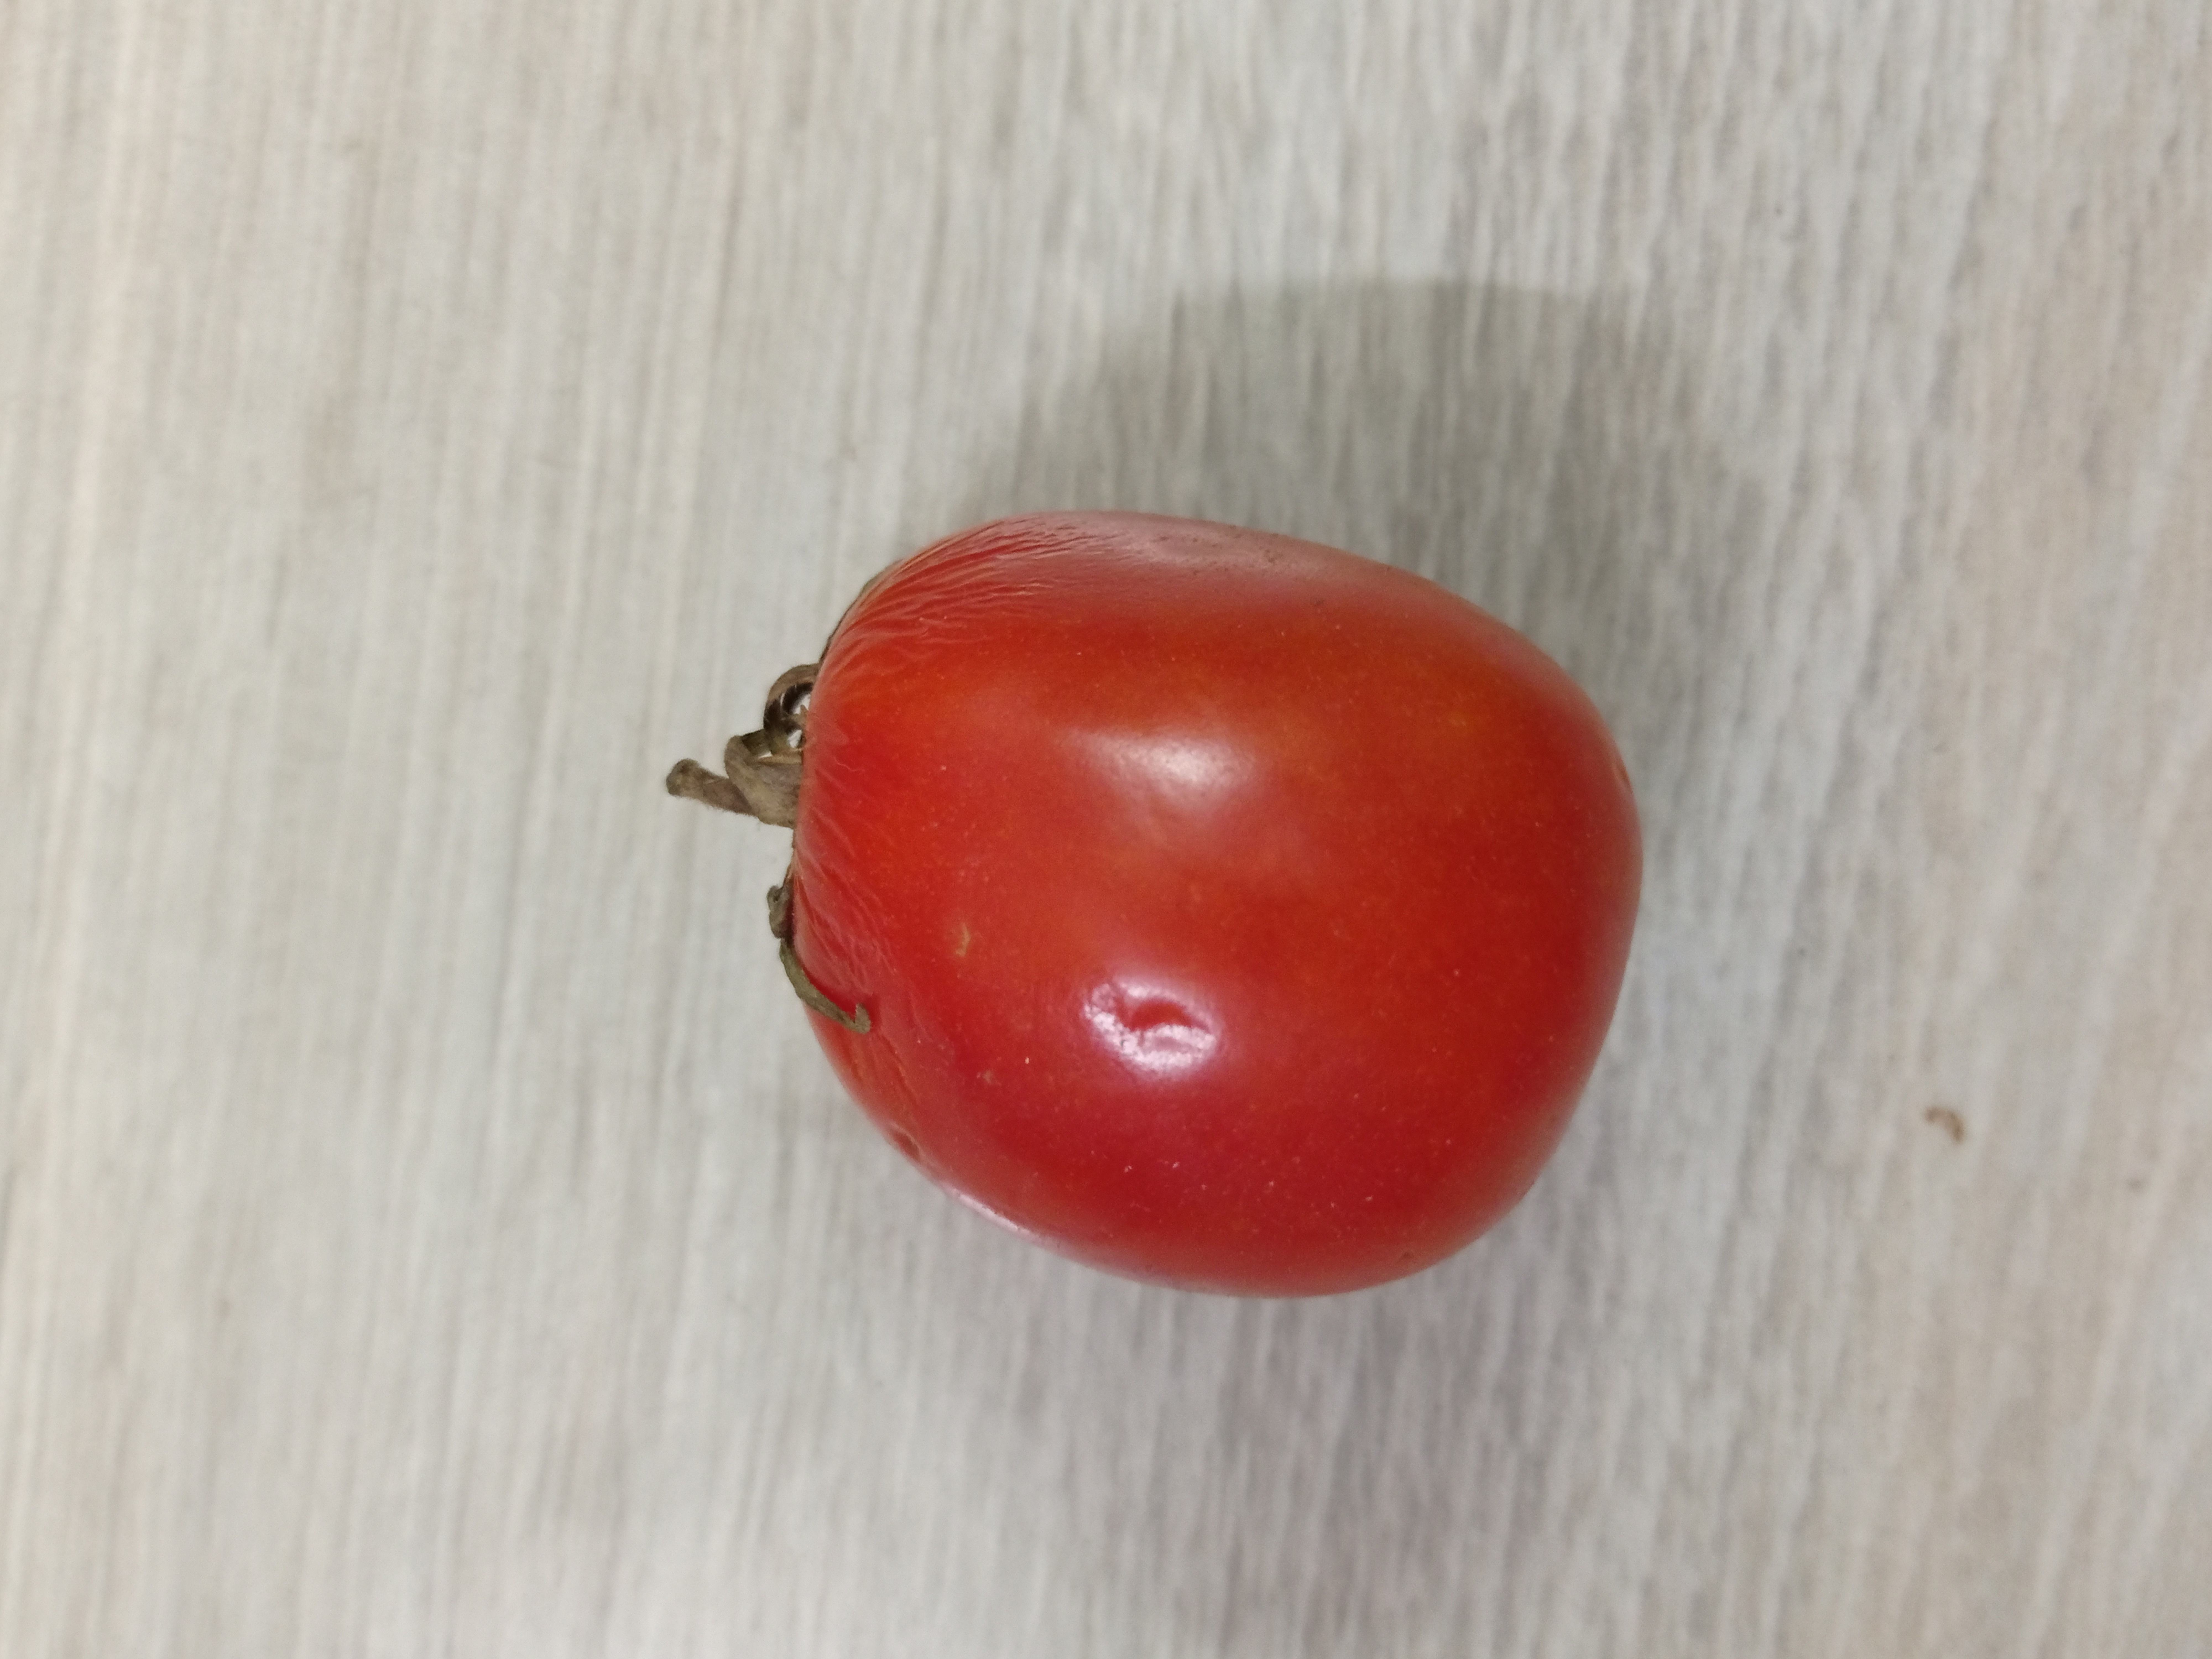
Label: Fresh